Transport in Nauru

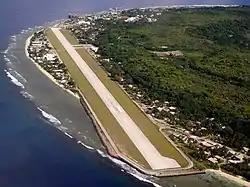
View of Nauru International Airport

Transportation in Nauru includes pedestrian, bicycle, automobile, train, and airplane. There is no harbor/port as of the 2020s, as the island is surrounded by a rocky coral reef, however an international port is currently under construction.